Ranganathananda

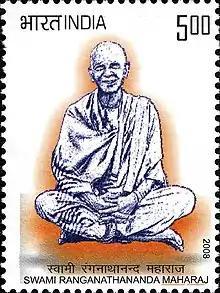
Ranganathananda on a 2008 Indian stamp

Swami Ranganathananda (15 December 1908 – 25 April 2005) was a Hindu swami of the Ramakrishna Math order. He served as the 13th president of the Ramakrishna Math and Ramakrishna Mission.